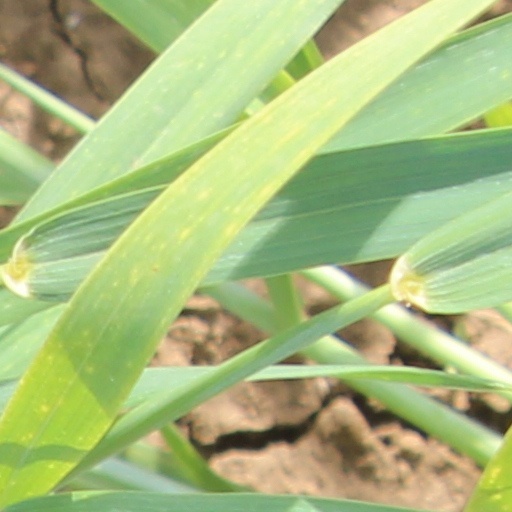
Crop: wheat